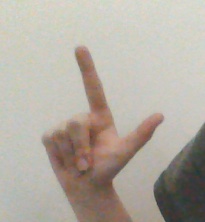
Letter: laam